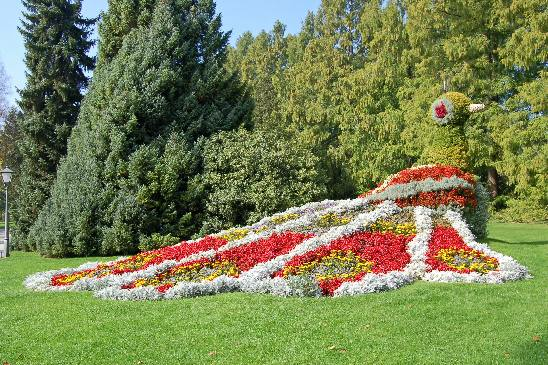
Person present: No